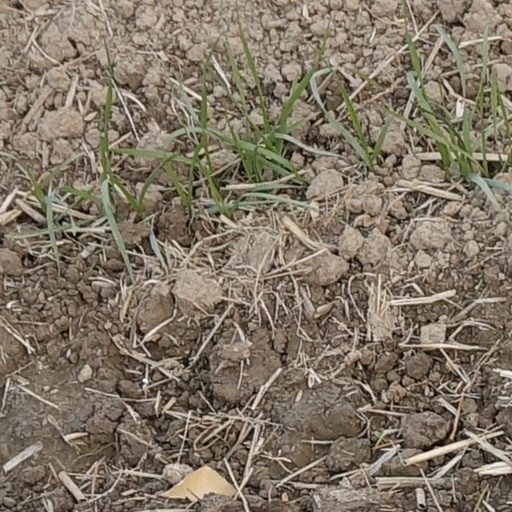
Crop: wheat